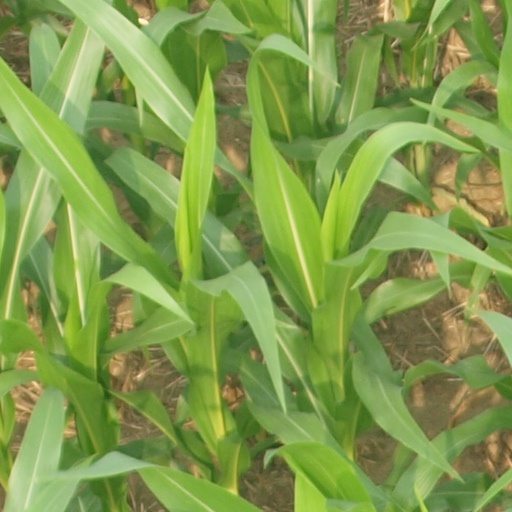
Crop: maize; corn